Ajai Singh

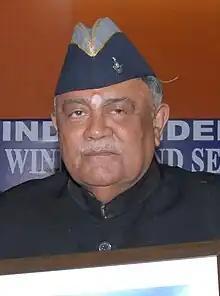
Singh in 2008

Lieutenant General Ajai Singh PVSM, AVSM (20 November 1934 – 18 April 2023) was a general officer of the Indian Army Armoured Corps and an administrator, serving as the Governor of Assam from 2003 to 2008, and as the chairman of the North Eastern Council (NEC).